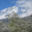
Label: mountain